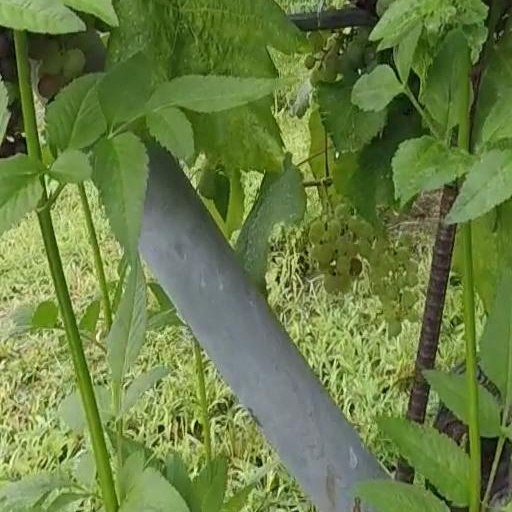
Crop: grape